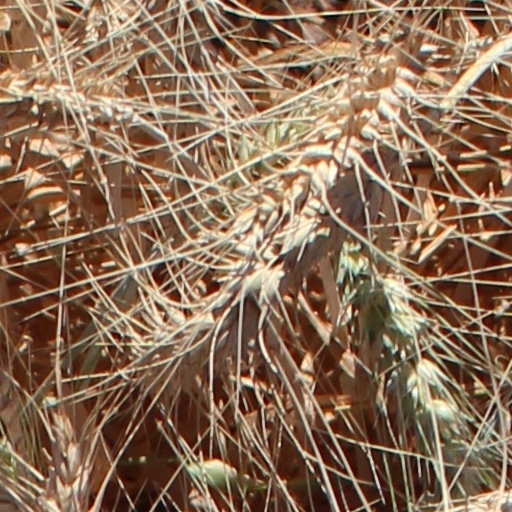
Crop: wheat